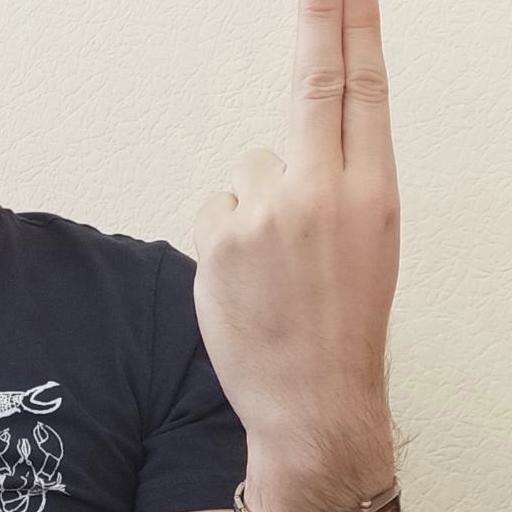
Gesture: two_up_inverted